Johann Heinrich Wohlien

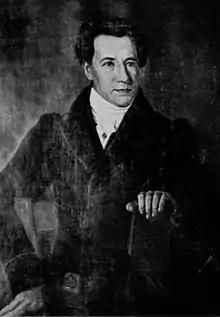
Painting of J.H. Wohlien by Christoph Wilhelm Wohlien (1835)

Johann Heinrich Wohlien also known as Johann Hinrich Wohlien, or Wohlin and Wollin (1779–1842) was a German master organ builder.